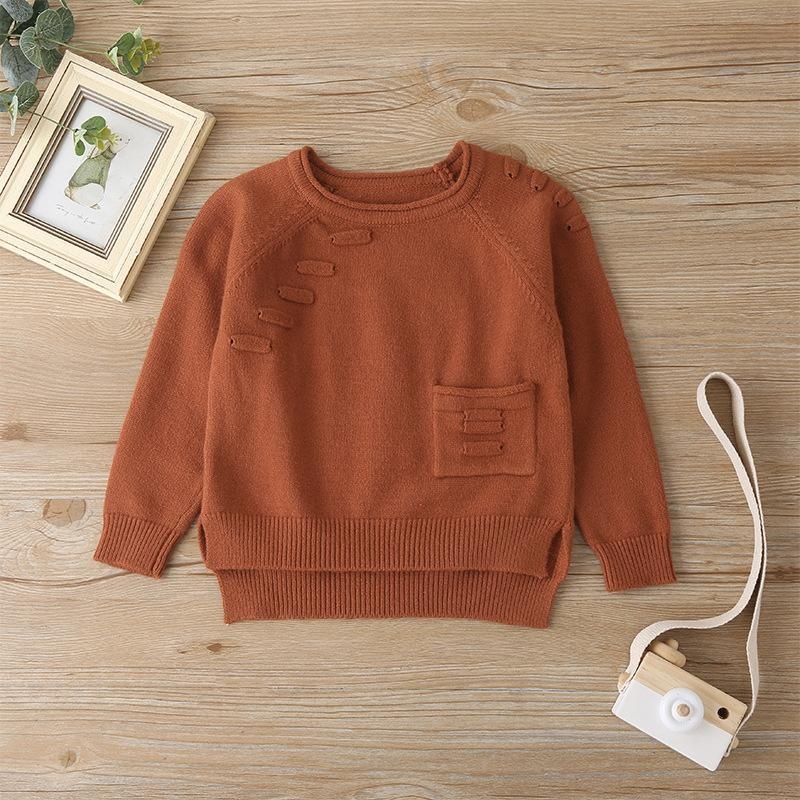
Children's Wear Solid Color Knit Pocket Sweater
Main fabric composition: cotton Main fabric content: 95 Whether hooded: not hooded
Brand: COLORESSENTIAL LIFESTYLE
Category: Apparel & Accessories > Clothing > Baby & Toddler Clothing > Baby & Toddler Tops > Sweaters